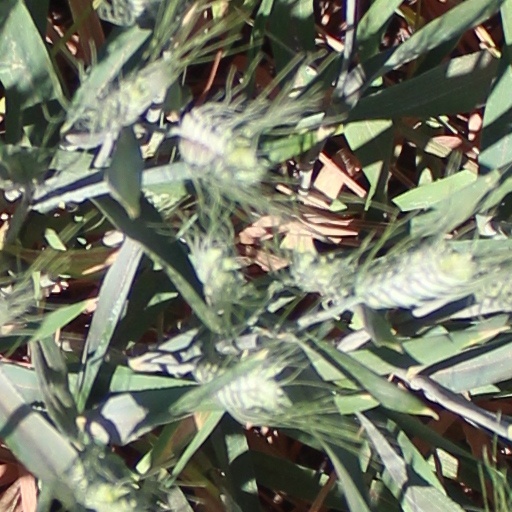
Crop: wheat